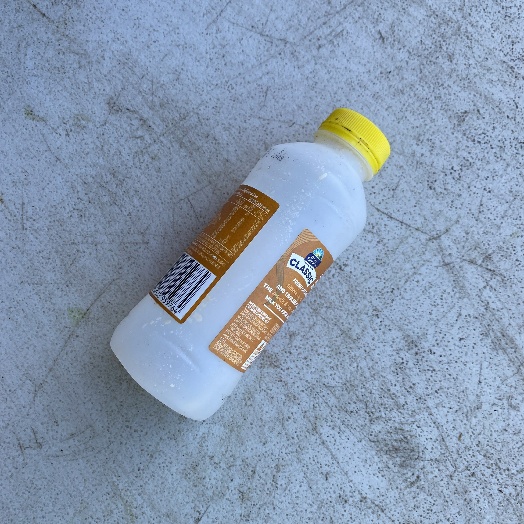
Label: Plastic